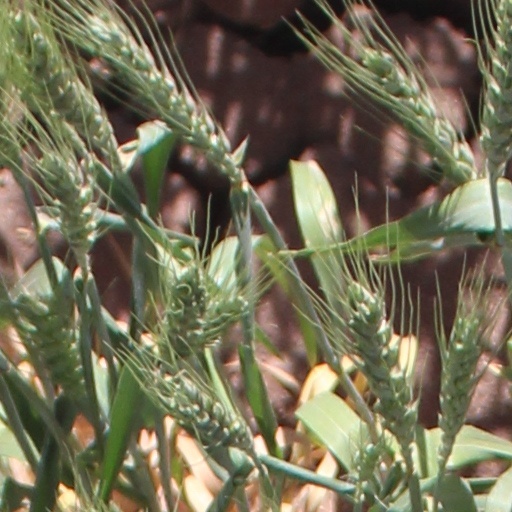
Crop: wheat